Humanitarian aid

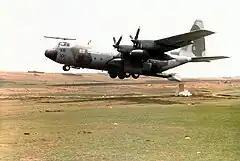
RAF C-130 airdropping food during 1985 famine

The first of the renowned Geneva Conventions was signed on 22 August 1864; never before in history has a treaty so greatly impacted how warring parties engage with one another. The basic tenents of the convention outlined the neutrality of medical services, including hospitals, ambulances, and related personnel, the requirement to care for and protect the sick and wounded during the conflict and something of particular symbolic importance to the International Committee of the Red Cross: the Red Cross emblem. For the first time in contemporary history, it was acknowledged by a representative selection of states that war had limits. The significance only grew with time in the revision and adaptation of the Geneva Convention in 1906, 1929 and 1949; additionally, supplementary treaties granted protection to hospital ships, prisoners of war and most importantly to civilians in wartime.